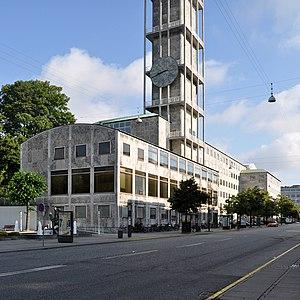
Aarhus, officiellement orthographié Århus avant le 1ᵉʳ janvier 2011, est la deuxième ville du Danemark par le nombre d'habitants. Aarhus est une ville portuaire importante, située dans la région de Jutland, c'est-à-dire sur la côte est de la péninsule danoise, et donnant sur le Kattegat. La ville seule comptait 277086 habitants en 2019, la commune 345332 habitants.